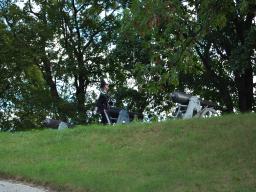
Label: Background_without_leaves